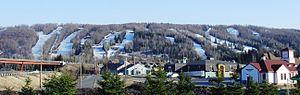
Saint-Sauveur, Québec
Le tourisme dans les Laurentides est une composante importante de l'activité économique de la région des Laurentides, l’une des 22 régions touristiques du Québec. En 2009, elle compte 2196 entreprises associées au secteur du tourisme, soit 7 % de toutes les entreprises touristiques du Québec. En moyenne par année, le tourisme génère plus de 13 700 emplois dans la région. De plus, chaque année la région reçoit en moyenne 2 478 000 visiteurs, ce qui apporte un chiffre d’affaires d’environ
Saint-Sauveur est une municipalité du Québec, située dans la municipalité régionale de comté des Pays-d'en-Haut dans la région administrative des Laurentides. Saint-Sauveur est située à une soixantaine de kilomètres au nord de Montréal.